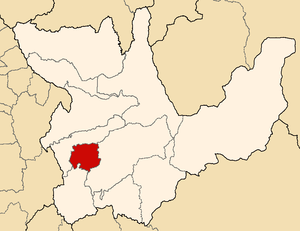
La province de Yarowilca est l'une des onze provinces de la région de Huánuco, dans le centre du Pérou. Son chef-lieu est la ville de Chavinillo.